Faraday (company)

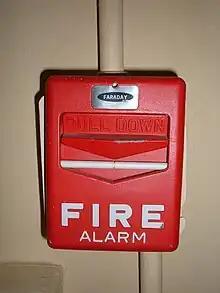
An F1G "Chevron" pull station with the older Faraday logo.

Faraday was founded in 1875 in Brooklyn, New York. In the early 1900s, the company was owned by Stanley & Patterson, an electrical supplies conglomerate. Around this time, Faraday began producing notification appliances, such as bells, horns, buzzers, etc. They also rebranded coded fire alarm stations from Holtzer-Cabot. From the 1930s to the 1960s, Faraday was known as "Sperti-Faraday", and the company moved to Adrian, Michigan. From the late 1960s up until present, many companies rebranded Faraday's popular line of notification appliances, including Simplex, Standard Electric Time Company, Pyrotronics, Gamewell, FCI, and more. In 1978, Faraday bought out Standard Electric Time, and around the same time, moved its location to Tecumseh, Michigan. In 1977, Faraday bought out S.H. Couch, and continued to manufacture the iconic F1G "Chevron" pull station, originally designed by Couch in the 1950s. Siemens currently manufactures the "Chevron" pull station as an addressable version.